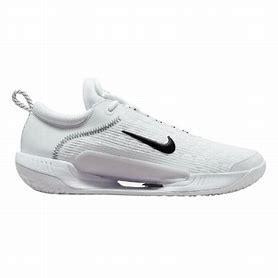
Brand: Nike
Model: Court Zoom NXT